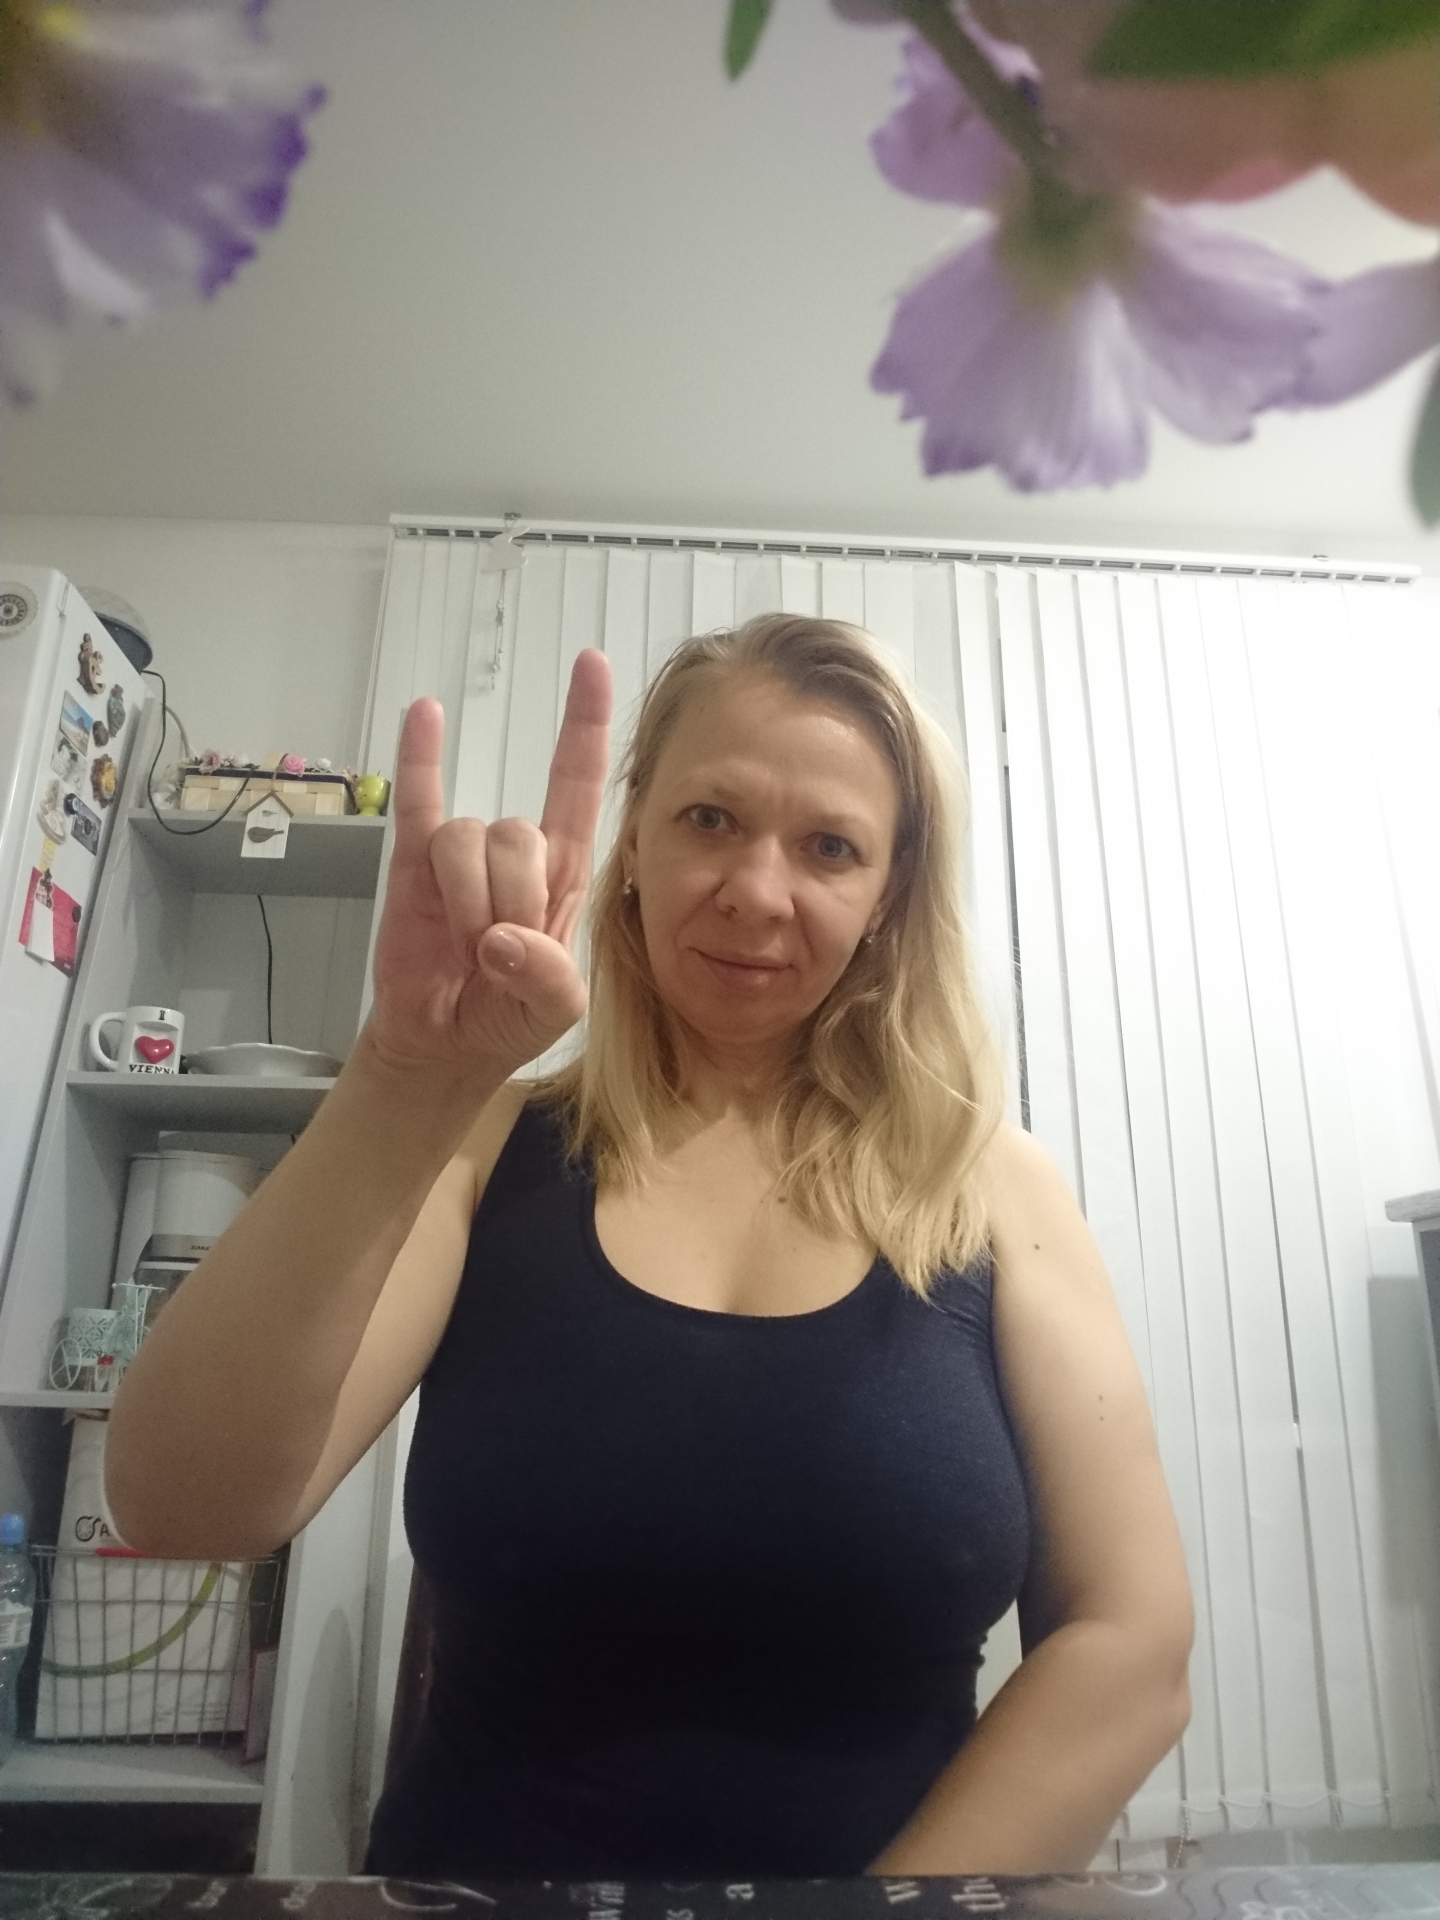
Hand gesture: rock